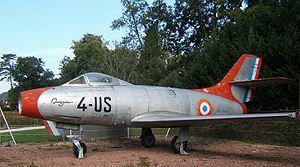
Le MD-450 Ouragan est un avion de chasse et d'attaque au sol, produit de 1951 à 1954 par le constructeur aéronautique Dassault. Premier avion à réaction de conception française construit en série, il marque une étape importante dans l'histoire de l'aéronautique nationale.
La liste des avions classés de première génération couvre les premières tentatives d'avions militaires utilisant des moteurs à réaction lors de la Seconde Guerre mondiale aux capacités opérationnelles limitées, aux premiers avions de combats matures tel que le F-86 utilisé durant la guerre de Corée.
Les avions produits lors des débuts de la guerre froide sont souvent issus de la compétition entre les États-Unis et l'URSS pour la suprématie aérienne. D'autres apparaissent dans des pays comme la France qui cherchent à se constituer une défense nationale solide.
La base aérienne 705 « François et Jean Tulasne » est une base aérienne de l'armée de l'air française située principalement sur l'aéroport de Tours St-Symphorien sur les communes de Tours et Parçay-Meslay dans le département d'Indre-et-Loire. Elle a abrité de 1961 à 2020 l'École de l'aviation de chasse 314 "Christian Martell". Elle comprend le centre de contrôle militaire de Cinq-Mars-la-Pile ainsi que des unités de l'État-major et d'autres services. Avant 1961, elle a porté successivement les numéros de base aérienne 131, puis base aérienne 109.
Les centres d'instruction et de formation des pilotes de chasse militaires sont des écoles de pilotes de chasse de l'Armée de l'air française.